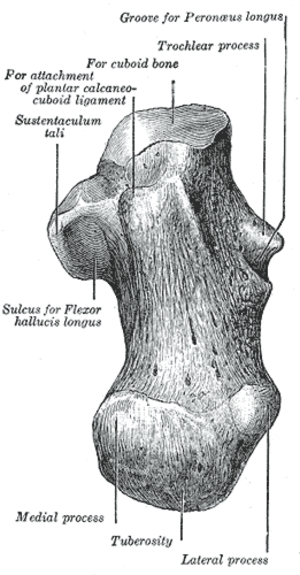
Le calcanéus est le plus volumineux des os du tarse. Situé sous le talus, il a la forme d'un parallélépipède, plus haut que large, à grand axe allongé en avant, en haut et en dehors.